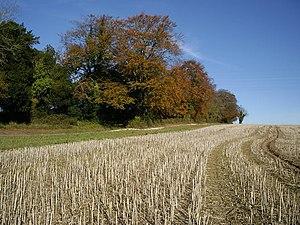
Ode à l'automne est une ode composée par le poète romantique anglais John Keats.